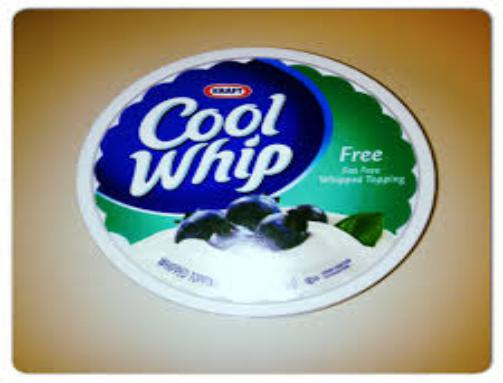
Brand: Cool Whip
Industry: Food